Gilderoy (outlaw)

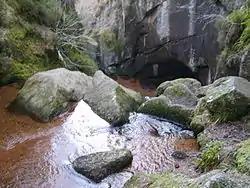
A view within the Burn o'Vat.

The spectacular rock formation at Burn o'Vat, near Ballater on Deeside is popularly associated as a hiding place of Rob Roy MacGregor, however it is some distance from his usual haunts and tradition says that it was used by Gilderoy, conceivably a relation of this better-known outlaw who was popularised by Walter Scott. A shallow depression behind the main waterfall here is known as "Gilderoy's Cave" as he is said on one occasion to have hidden from pursuers behind the waterfall when the burn was in spate. In June 1636 Sir James Grant of Freuchie and Sir Alexander Irvine of Drum and his wife Magdalene Scrimgeour were censured for harbouring him in their lands.